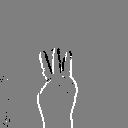
ASL letter: w